Describe the emotion expressed in this image:  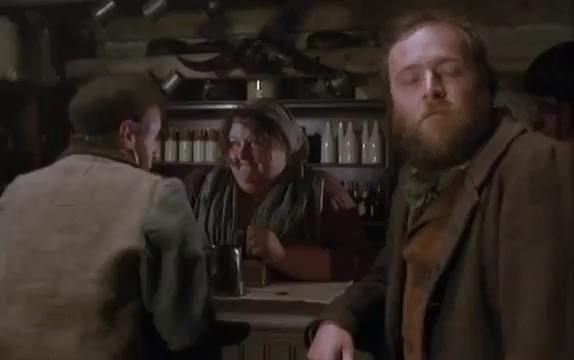
This person displays Fear, valence and arousal with low intensity.